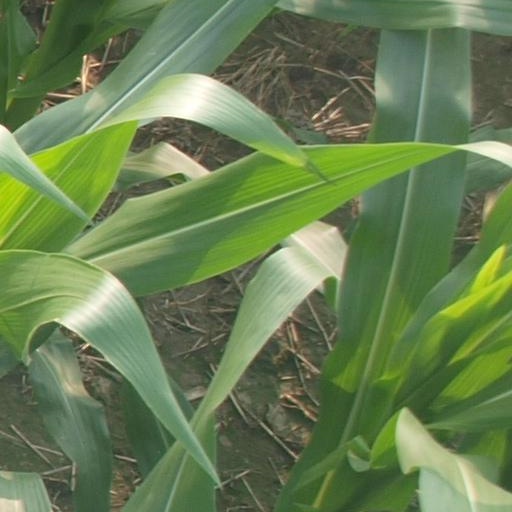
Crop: maize; corn